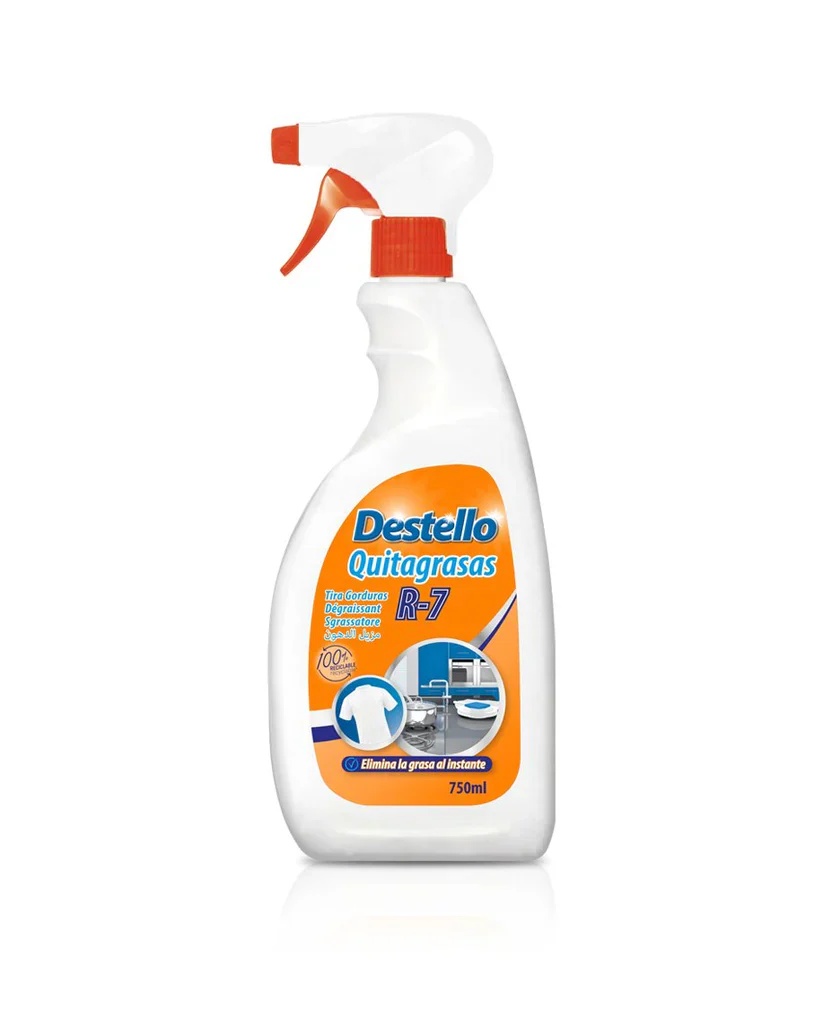
Destello Grease Cleaner Spray
750ml Helps in keeping your surfaces clean and disinfected Suitable for daily use on different types of surfaces Kill disease causing bacteria as well as germs Leaving your home smelling fragrant with a wide variety of aromas
Brand: Mall LB
Category: Home & Garden > Household Supplies > Household Cleaning Supplies > Household Cleaning Products > Oven & Grill Cleaners